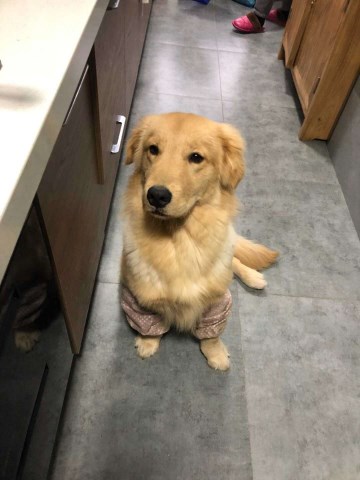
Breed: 5355-n000126-golden_retriever